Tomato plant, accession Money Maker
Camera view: bottom (45 deg); turntable rotation: 90 degrees
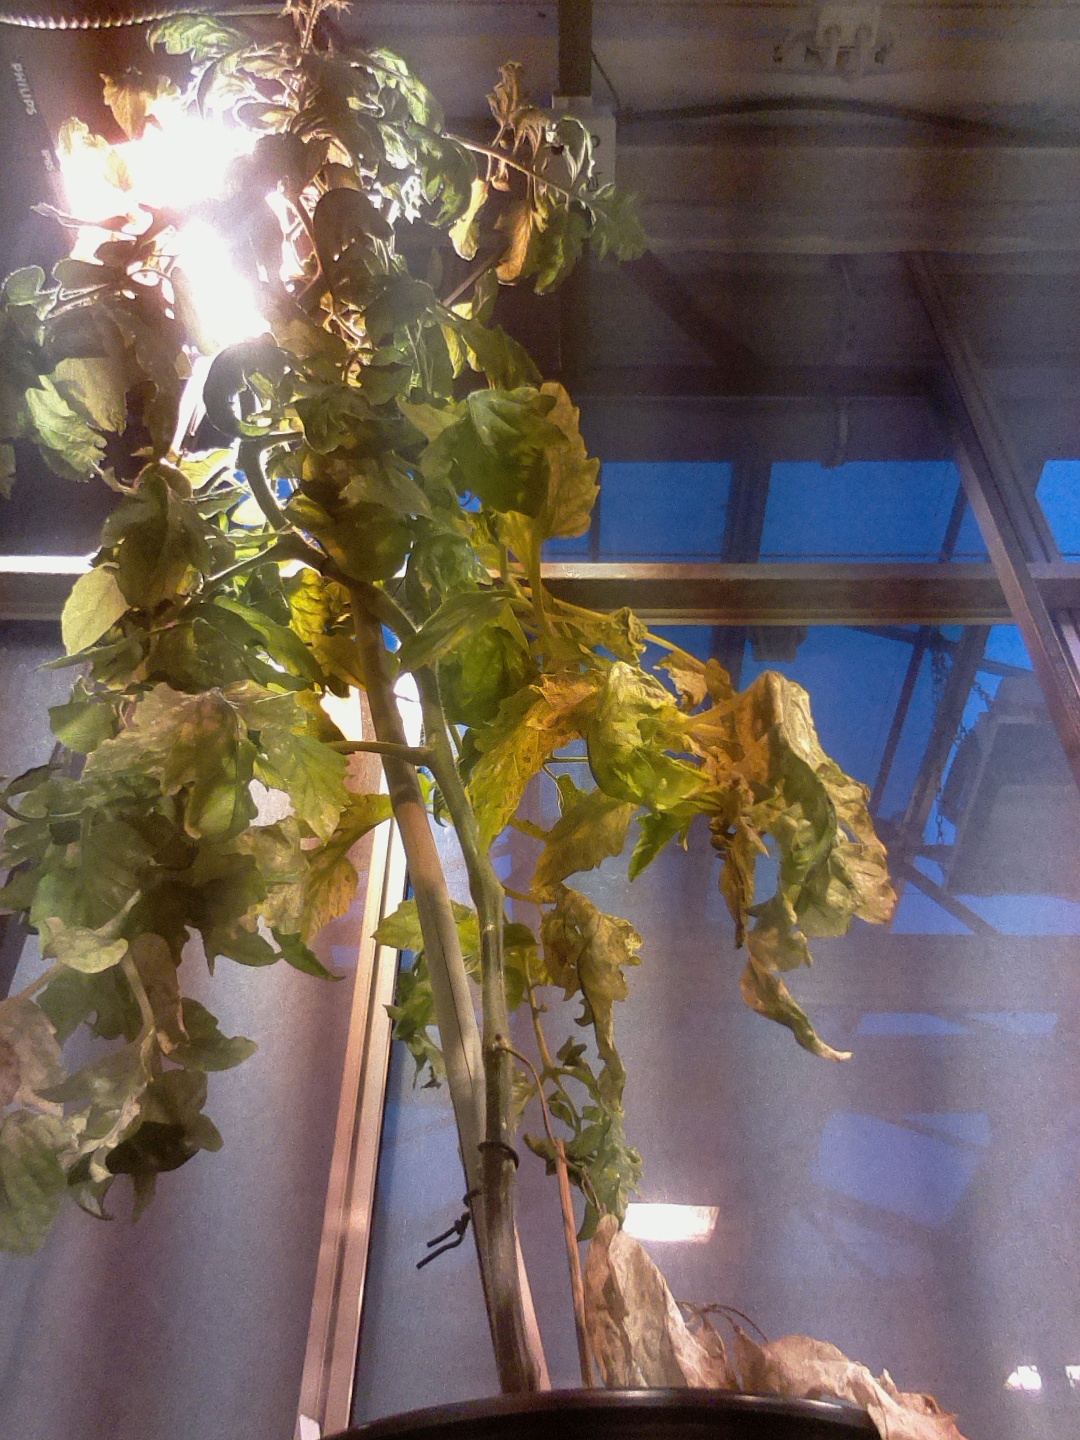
BBCH growth stage 75: 50%-60% of final fruit size